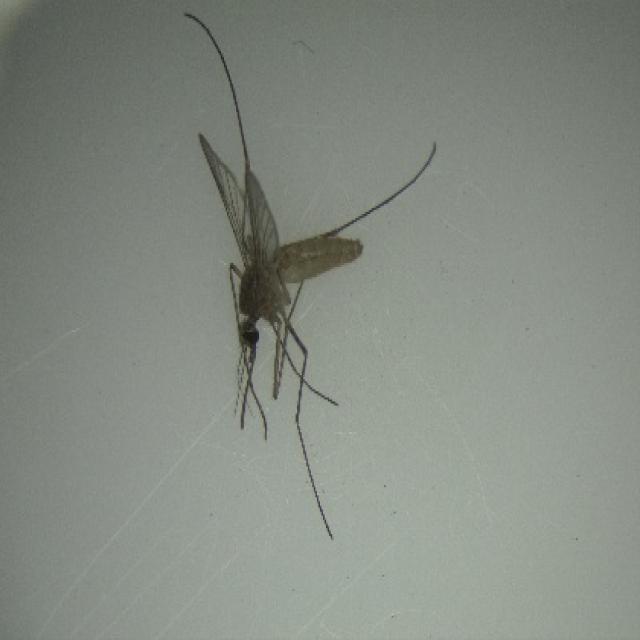
Species: culex_pipiens